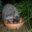
Label: porcupine